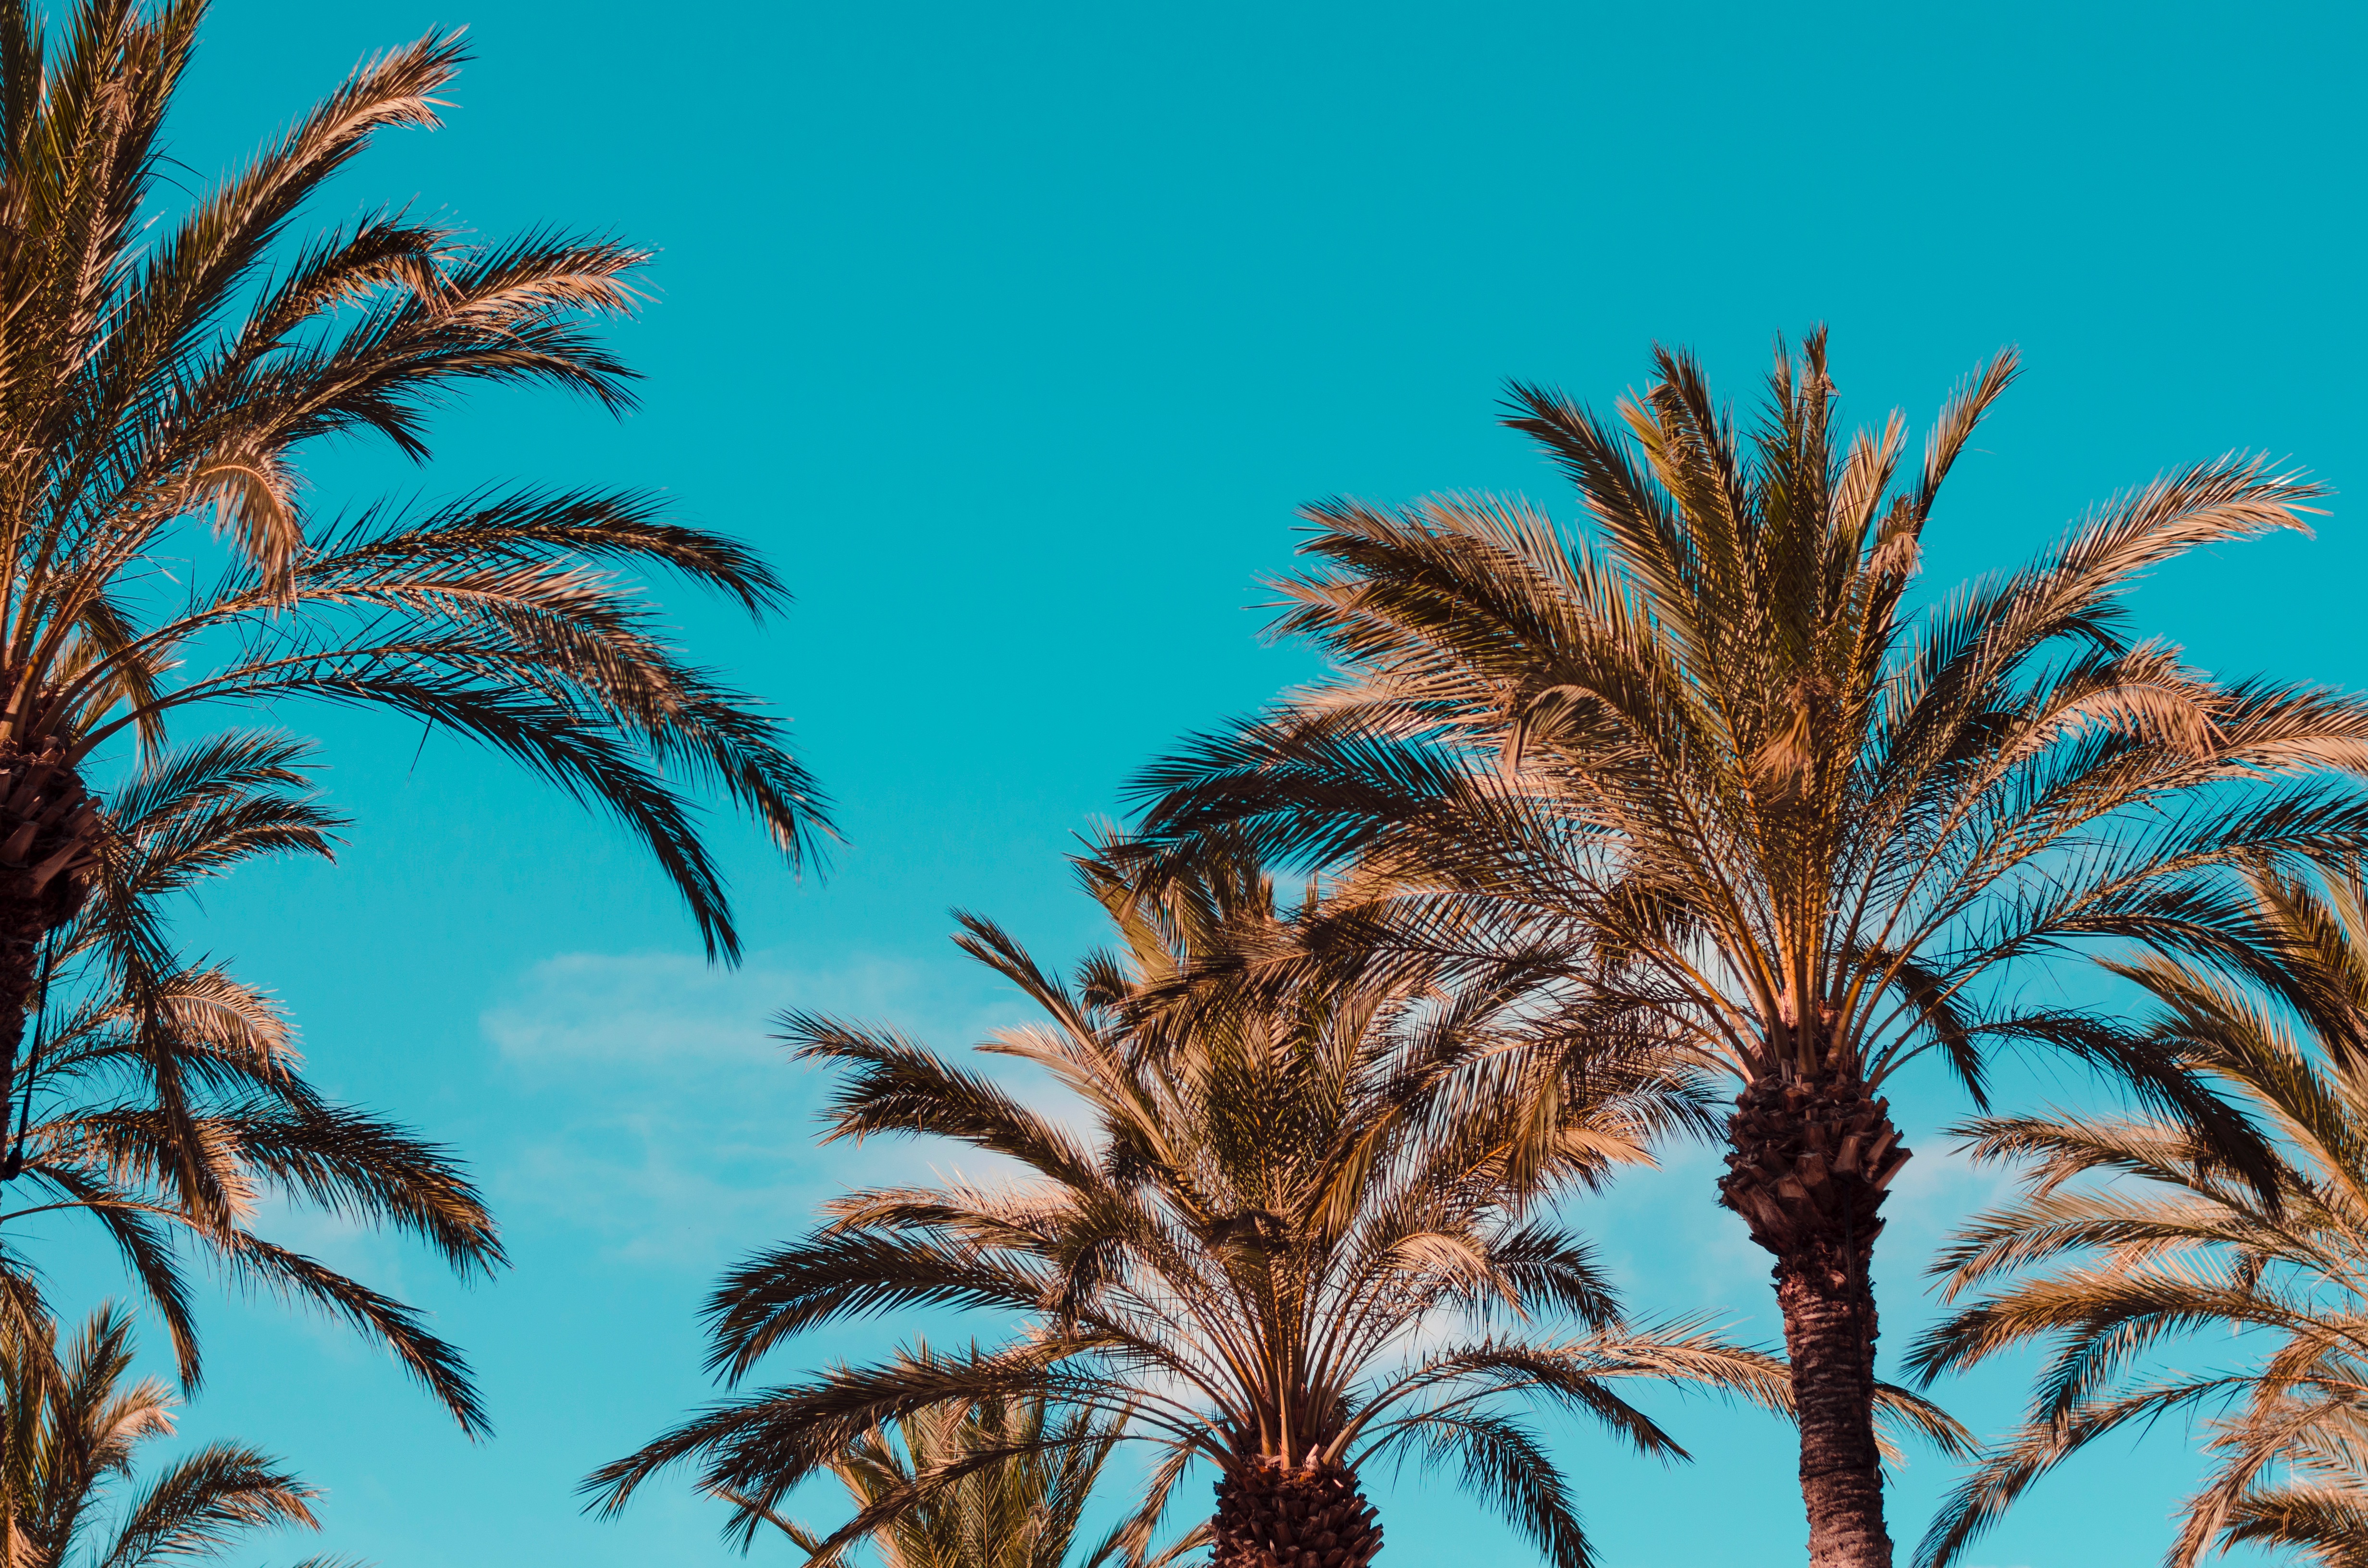
tree, grass, branch, plant, sky, leaf, food, flowering plant, date palm, grass family, woody plant, land plant, arecales, palm family, borassus flabellifer